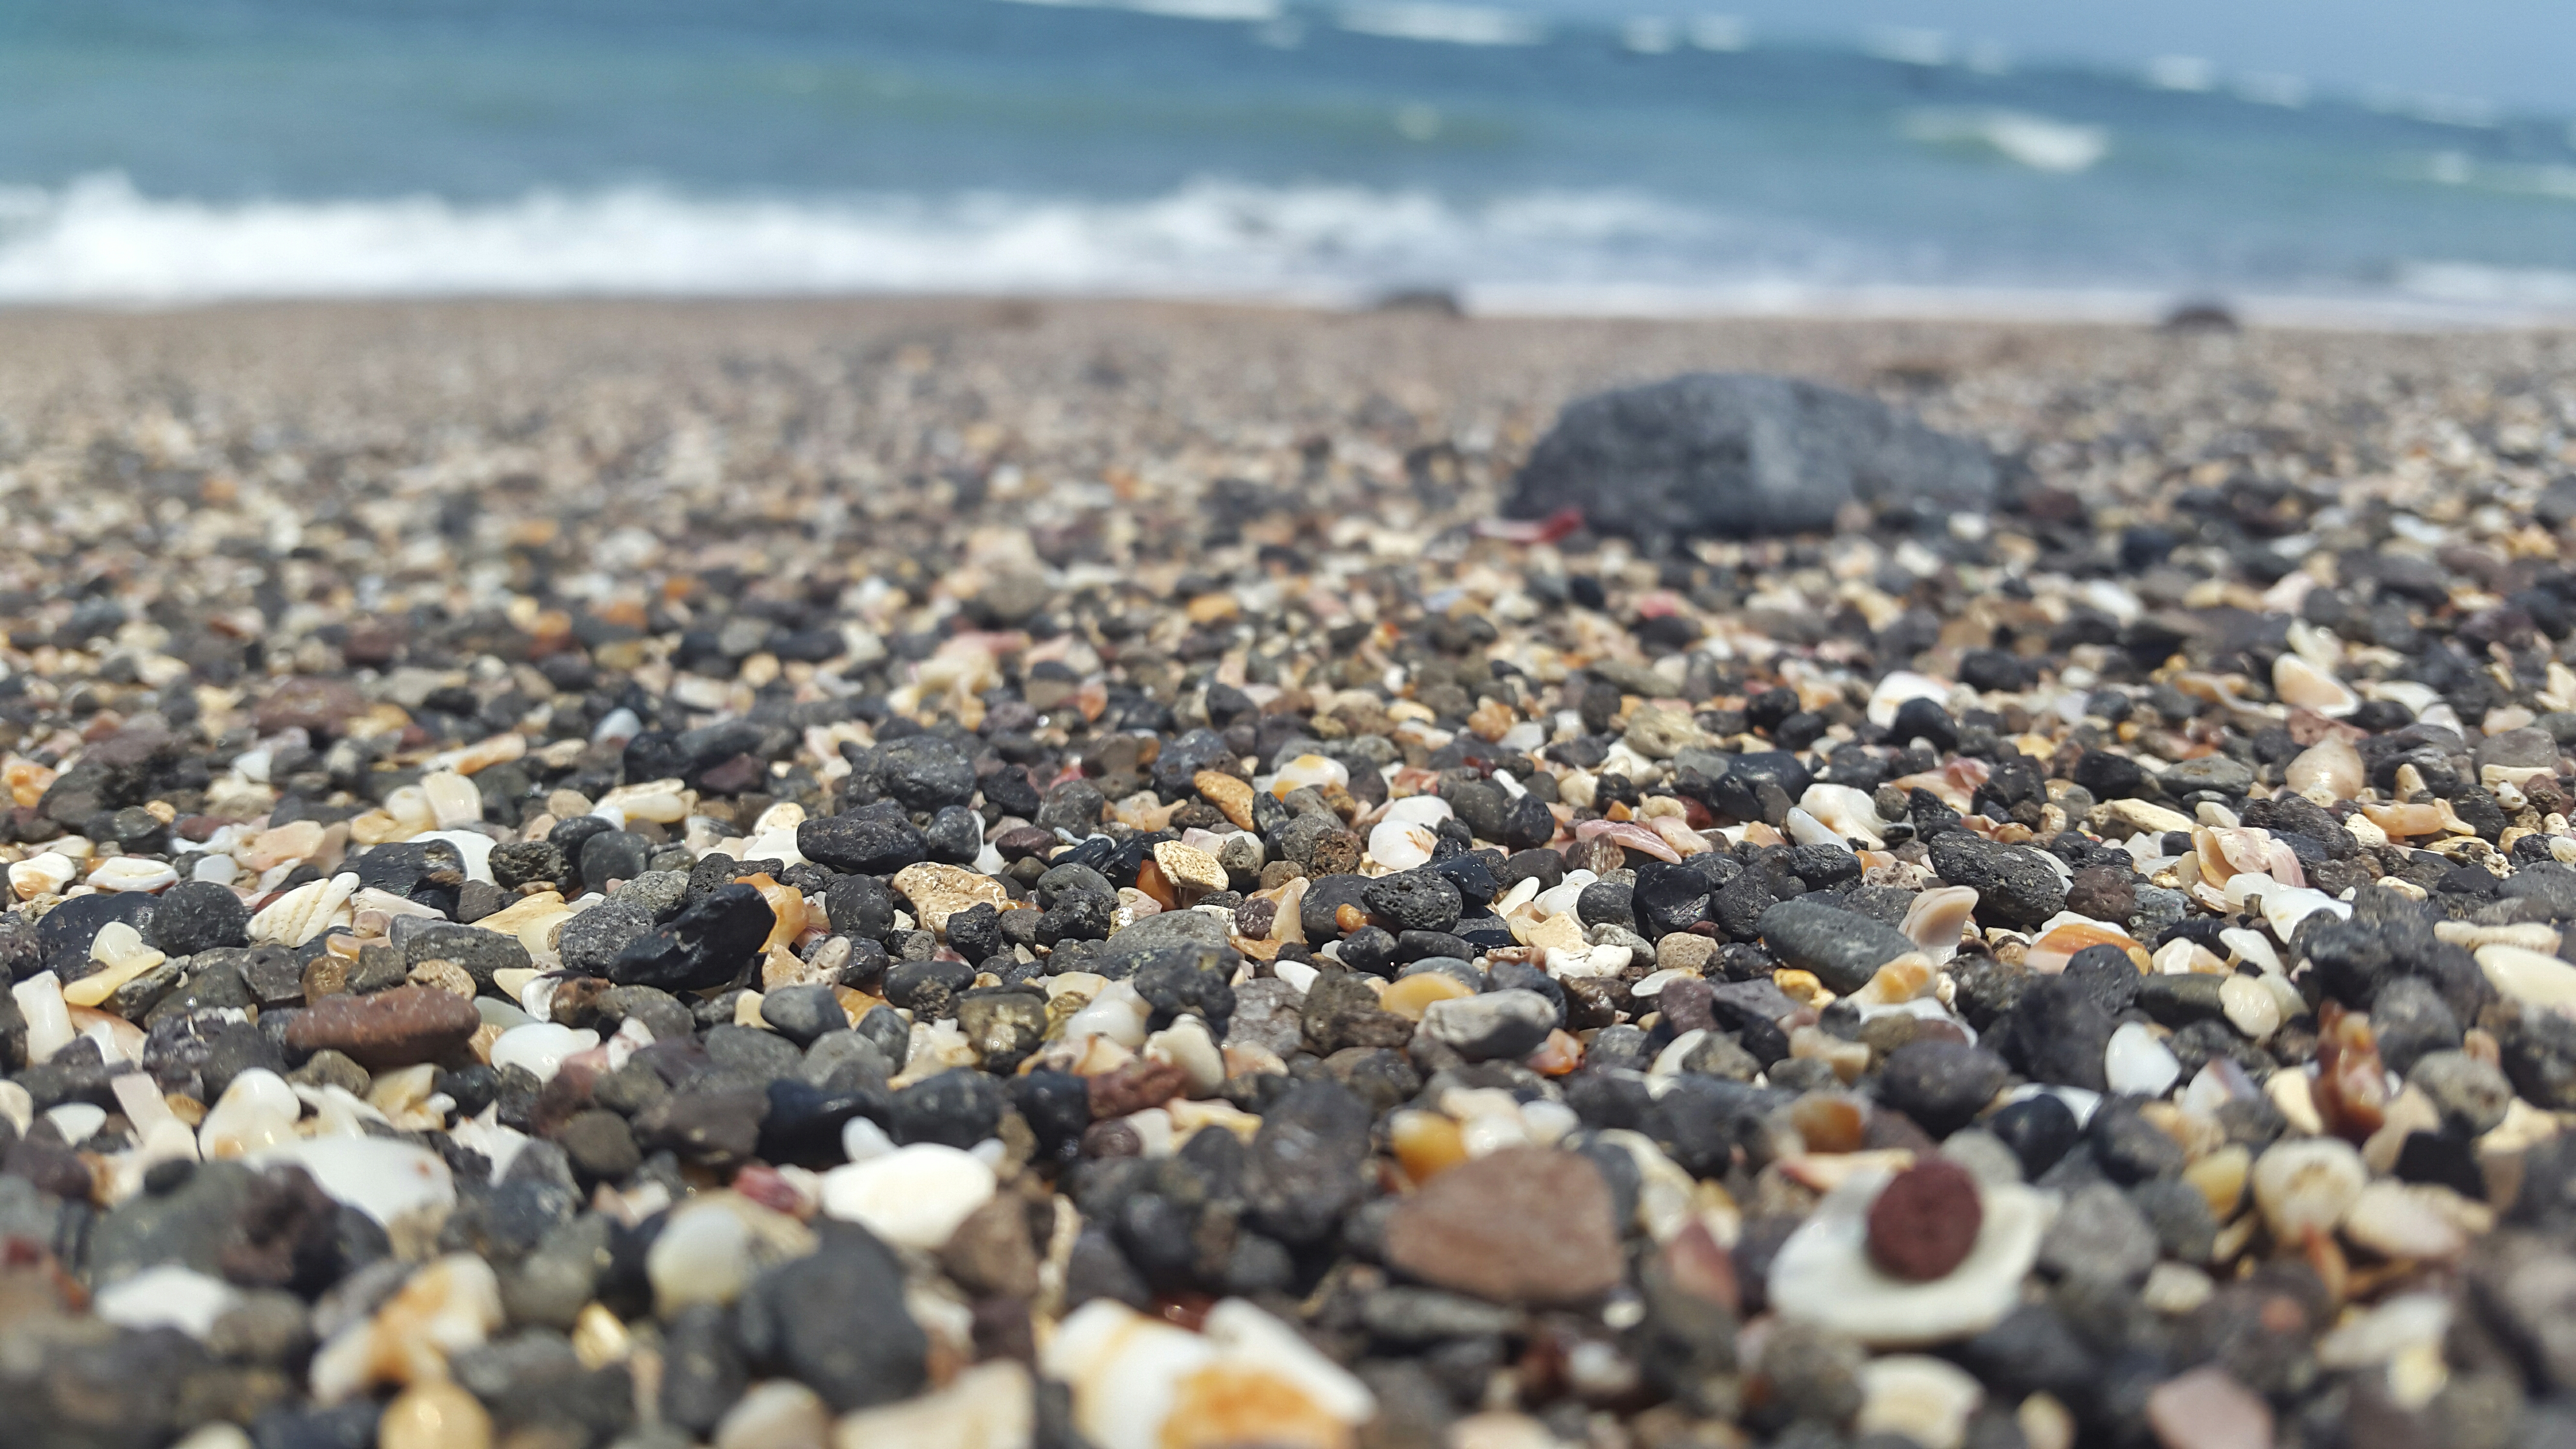
beach, sea, coast, sand, rock, shore, pebble, soil, material, stones, geology, gravel, pebbles